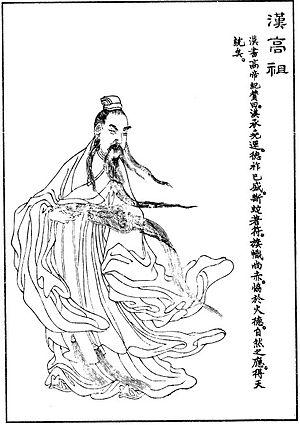
Wanxiaotang est un recueil de portraits de personnalités célèbres de la Chine impériale, dessinée et compilées par Shang Guanzhou, en 1743.